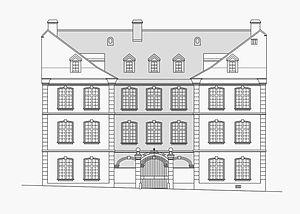
La Marschallhaus, ou Mayenfischhaus, est un bâtiment situé dans le village argovien de Kaiserstuhl, en Suisse.